Turkic migration

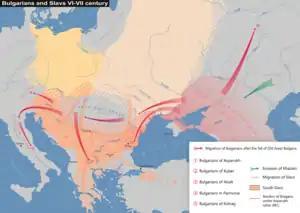
The migration of the Bulgars after the fall of Old Great Bulgaria in the 7th century.

The Bulgars, also known as the Onogur-Bulgars or Onogundurs, occupied the Black Sea Kuban steppe zone sometime during the 5th century. It would be in 480, while serving as allies of Byzantine Emperor Zeno, that the Bulgars are first mentioned. John of Nikiû (fl. 680-690) wrote about Vitalian (Roman general and consul, died 520) in his "Chronicle of John, bishop of Nikiu": "Vitalian withdrew into the province of Bulgaria." By the 7th century, they were under the rule of the Avars, who they revolted against in 635 under the leadership of Kubrat. Prior to this, Kubrat had made an alliance with Heraclius of the Byzantine Empire. He was baptized in 619. Kubrat died in the 660s and his territory, Old Great Bulgaria, was divided between his five sons.